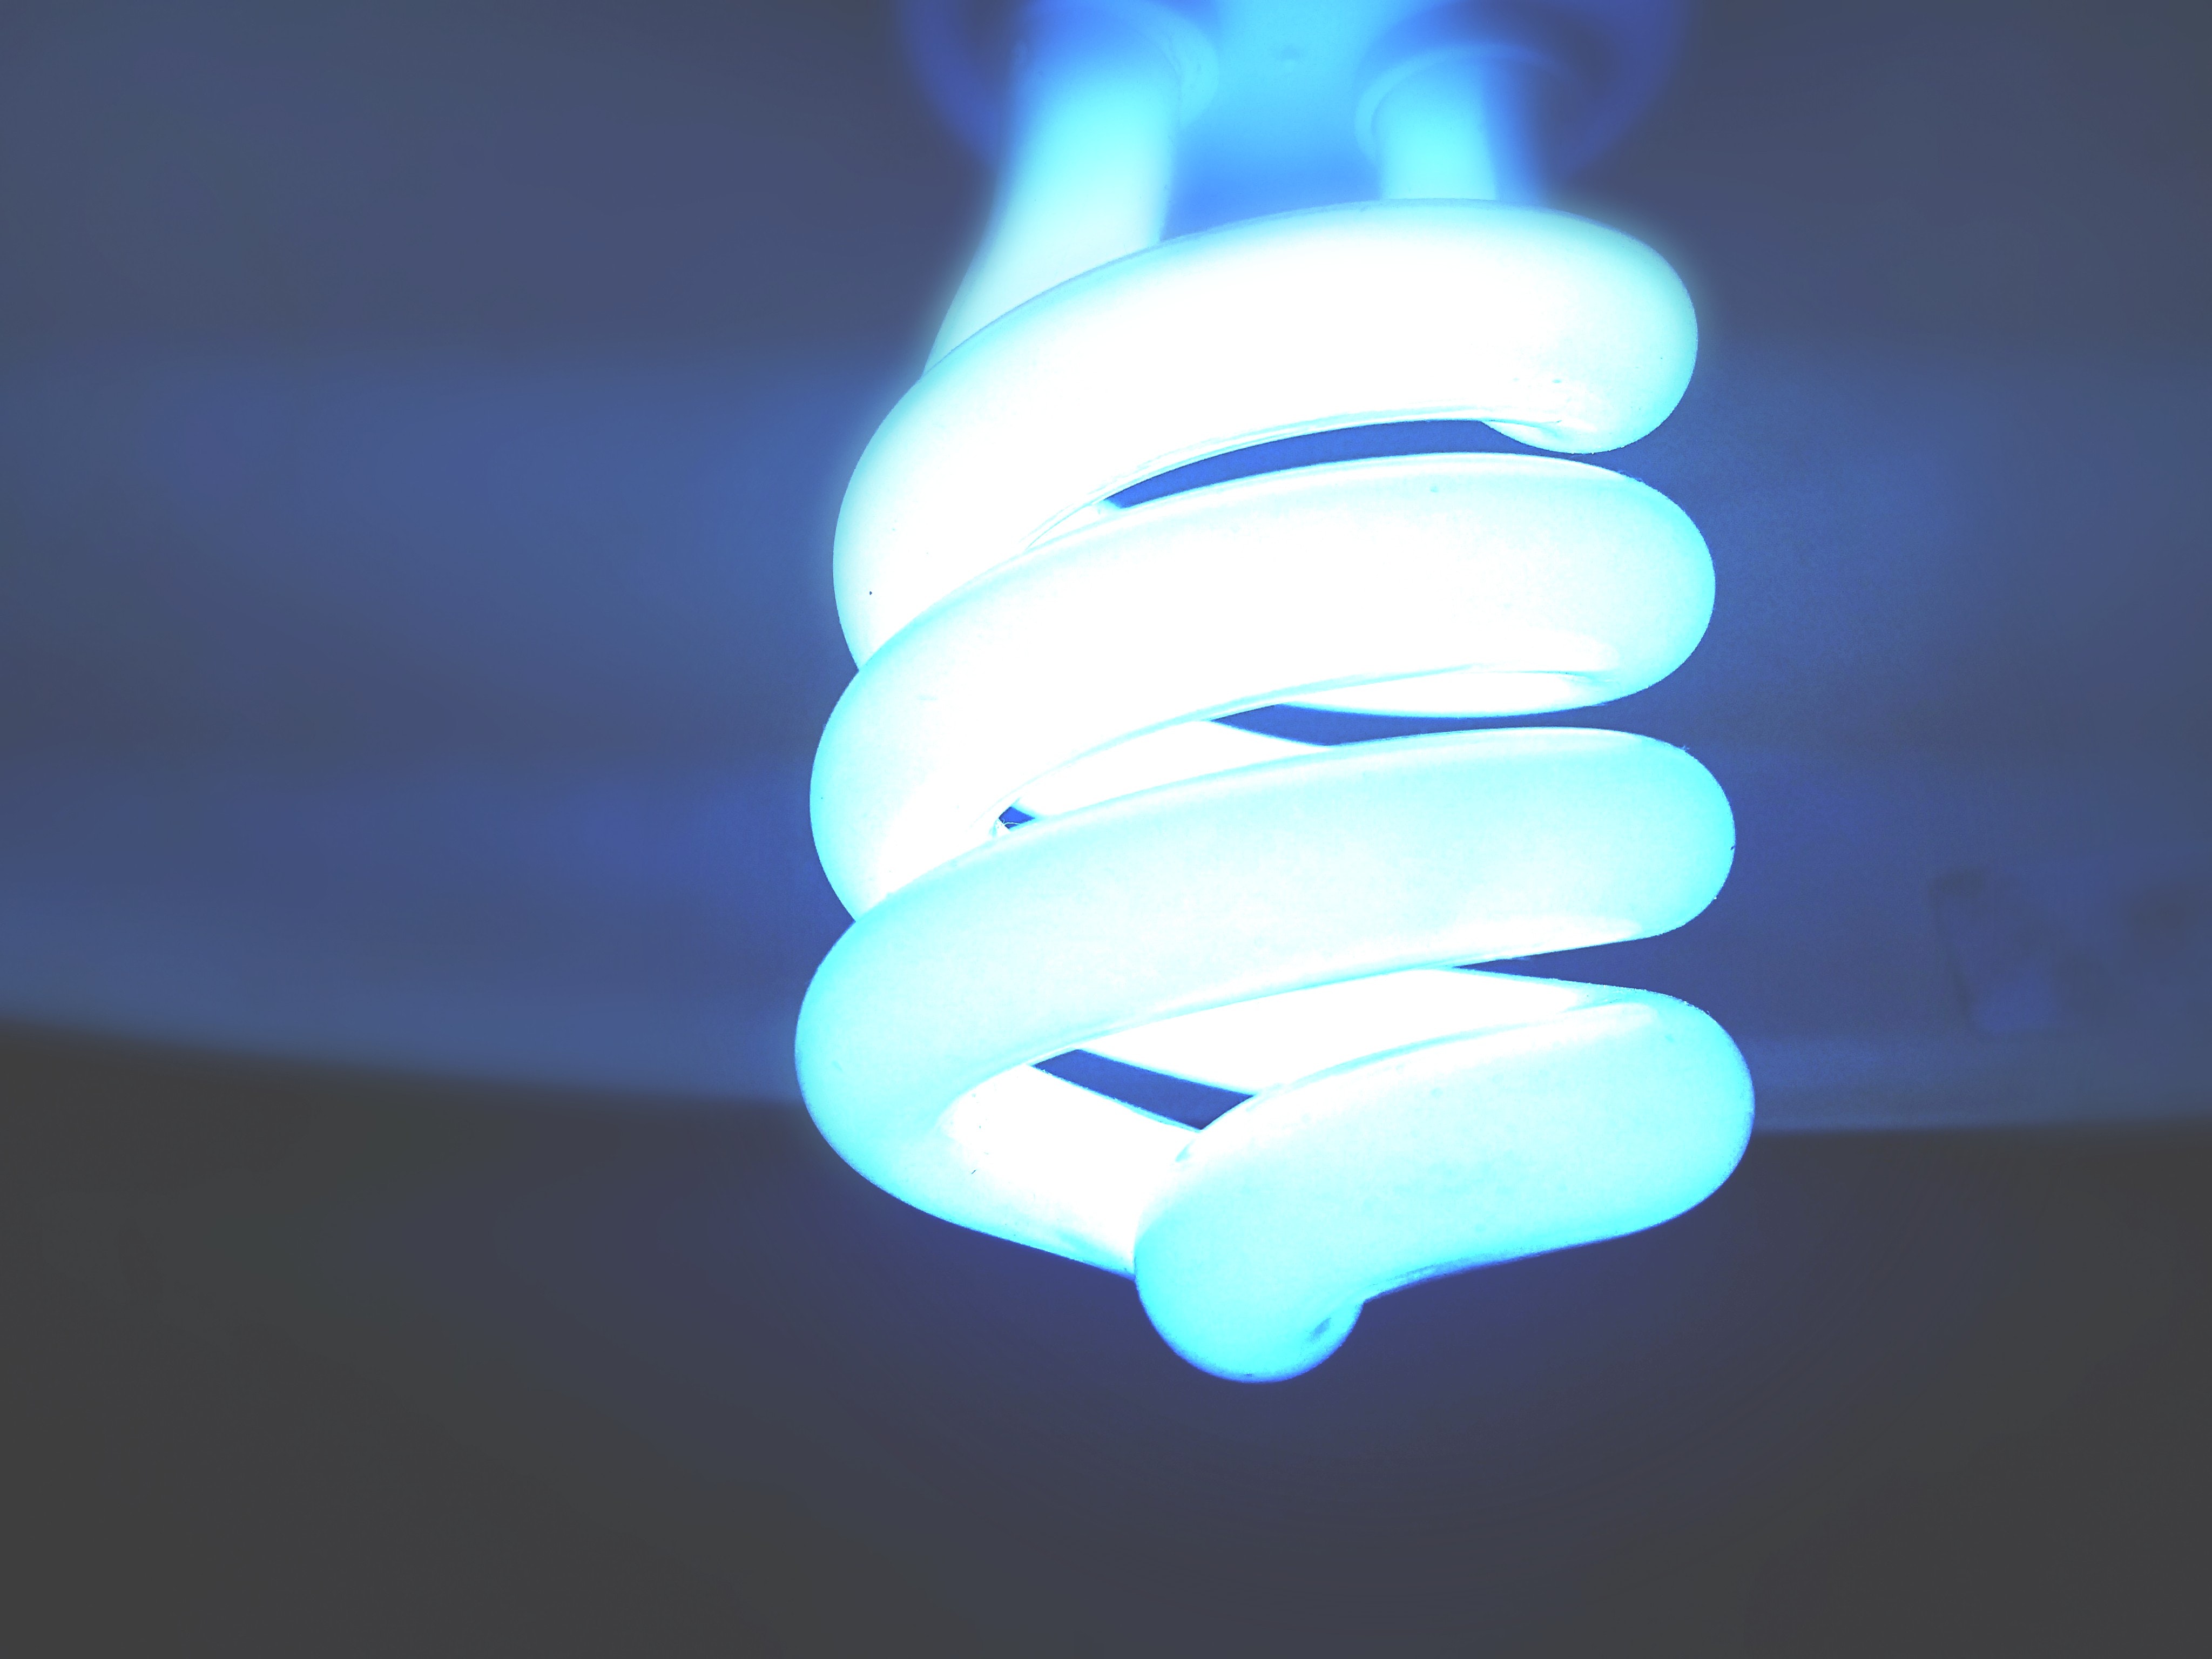
fluorescent lamp, lighting, light, compact fluorescent lamp, incandescent light bulb, light bulb, light fixture, ceiling, sky, lamp, finger, lighting accessory, cloud, nightlight, interior design